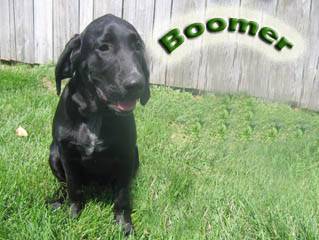
Label: dog